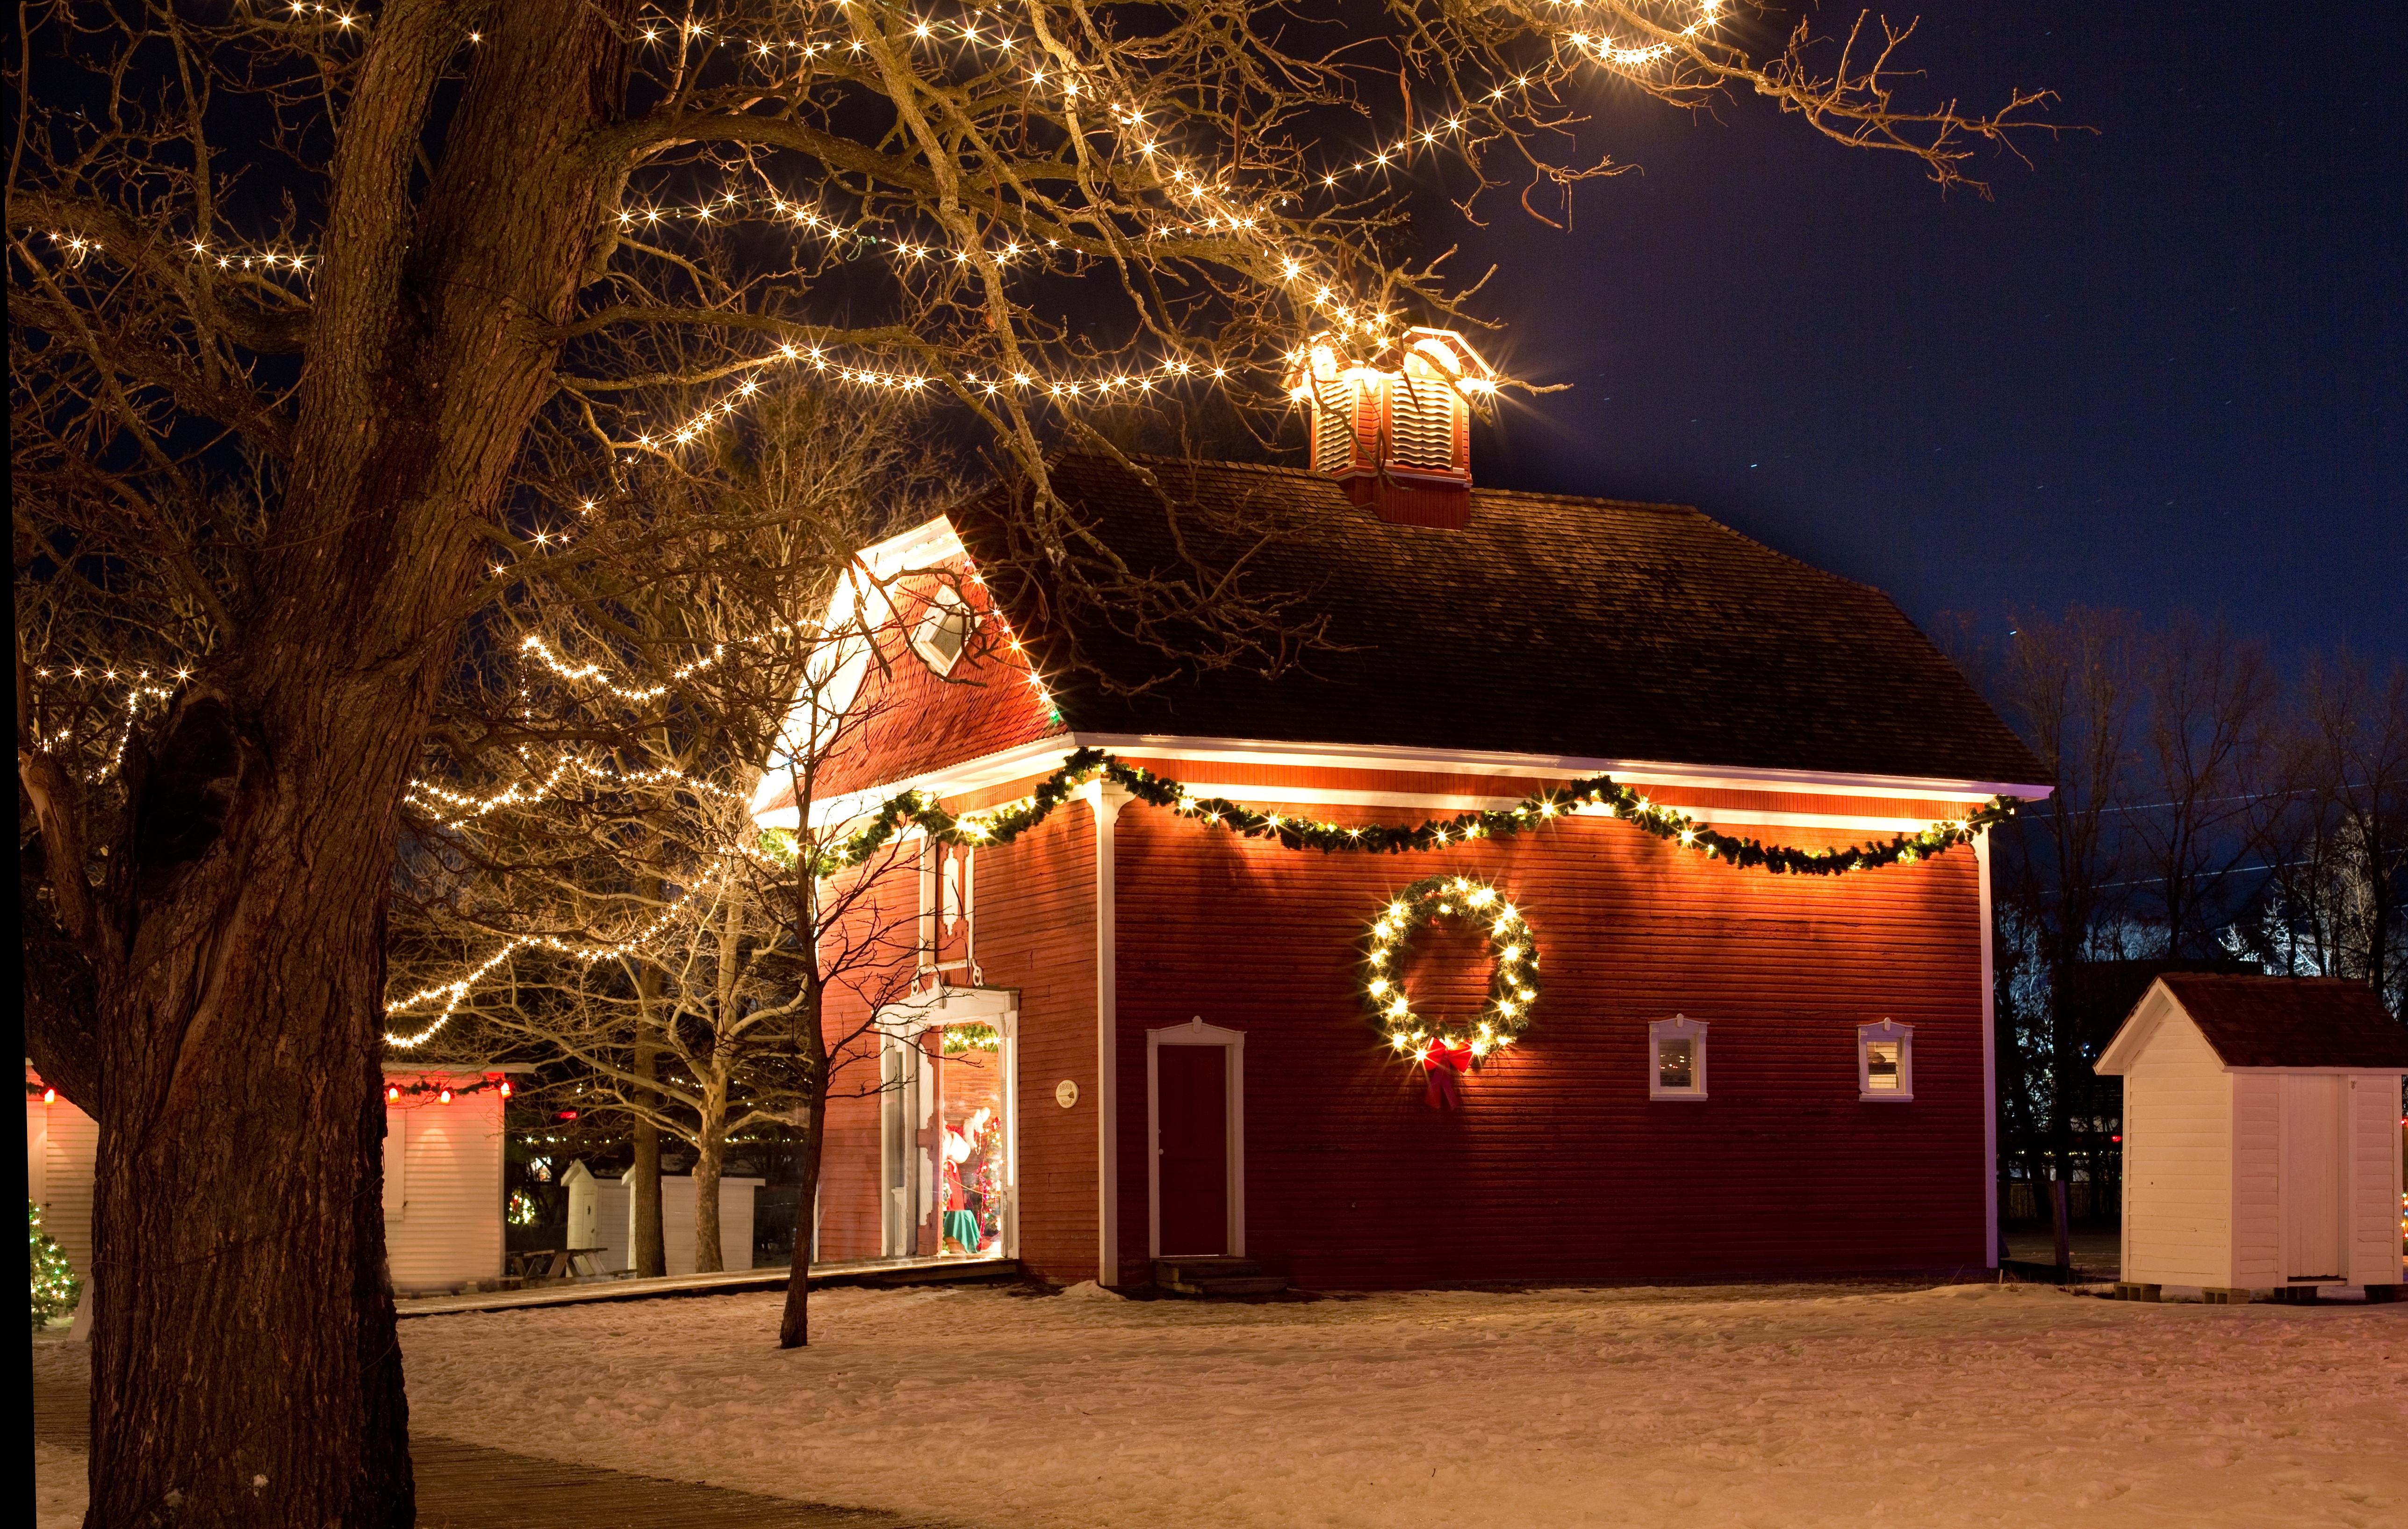
tree, light, night, town, home, evening, decoration, holiday, christmas, lighting, festive, christmas decoration, christmas lights, red house, christmas house, xmas lights